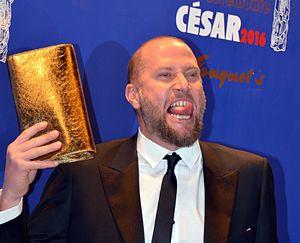
François Damiens à la cérémonie des César
La Danseuse est un film français réalisé par Stéphanie Di Giusto, présenté au Festival de Cannes 2016. Annonçant « d'après une histoire vraie », ce film est librement inspiré du roman Loïe Fuller, danseuse de la Belle Époque de Giovanni Lista, un historien et critique d’art spécialiste de la culture artistique des années 1920.